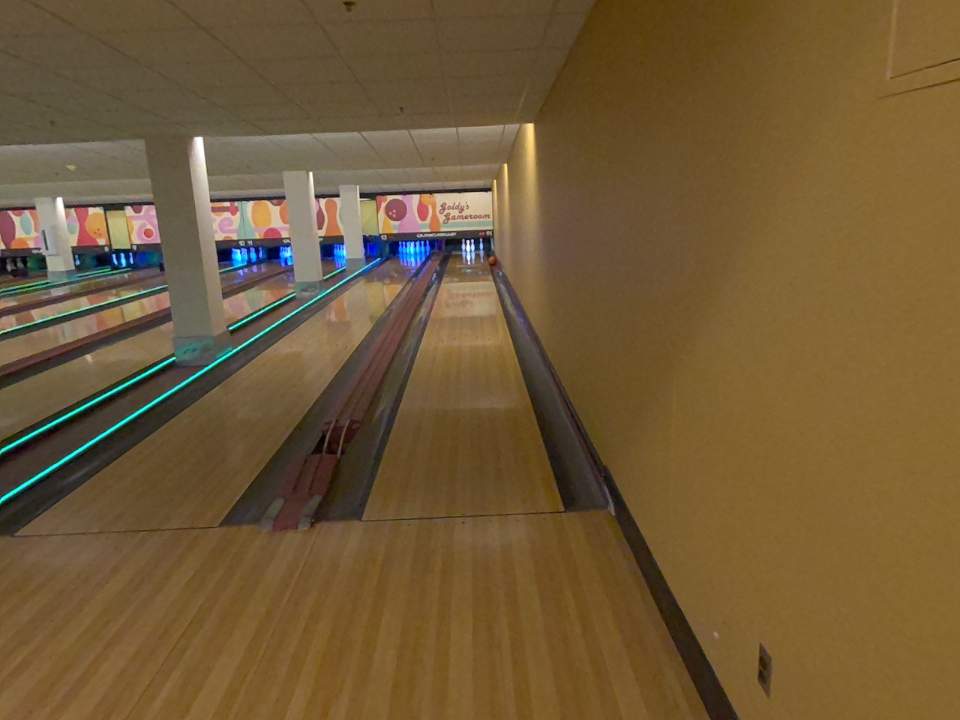
Object: bowling_ball